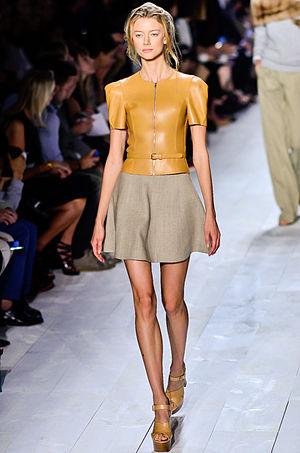
Ce type de vêtement puise ses origines dans les tenues des motards, des aviateurs avec le blouson bomber, ou dans les tenues des Rock stars. Les tenues féminines en cuir. furent longtemps associées à l'iconographie de la prostituée et du monde sadomasochiste renvoyant ainsi l'image d'une mode fétichiste et plutôt vulgaire.